Ifeoma Malo

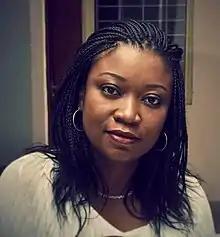
Malo in 2016

Ifeoma Malo is a Nigerian lawyer working in international development. Her work focuses on clean energy technologies, and energy access and climate change mitigation and adaptation across Africa.